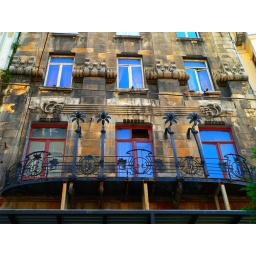
Typical building on Istiklal Caddesi in Beyoglu, Istanbul; the blue sky made for a nice reflection and contrast in the windows.